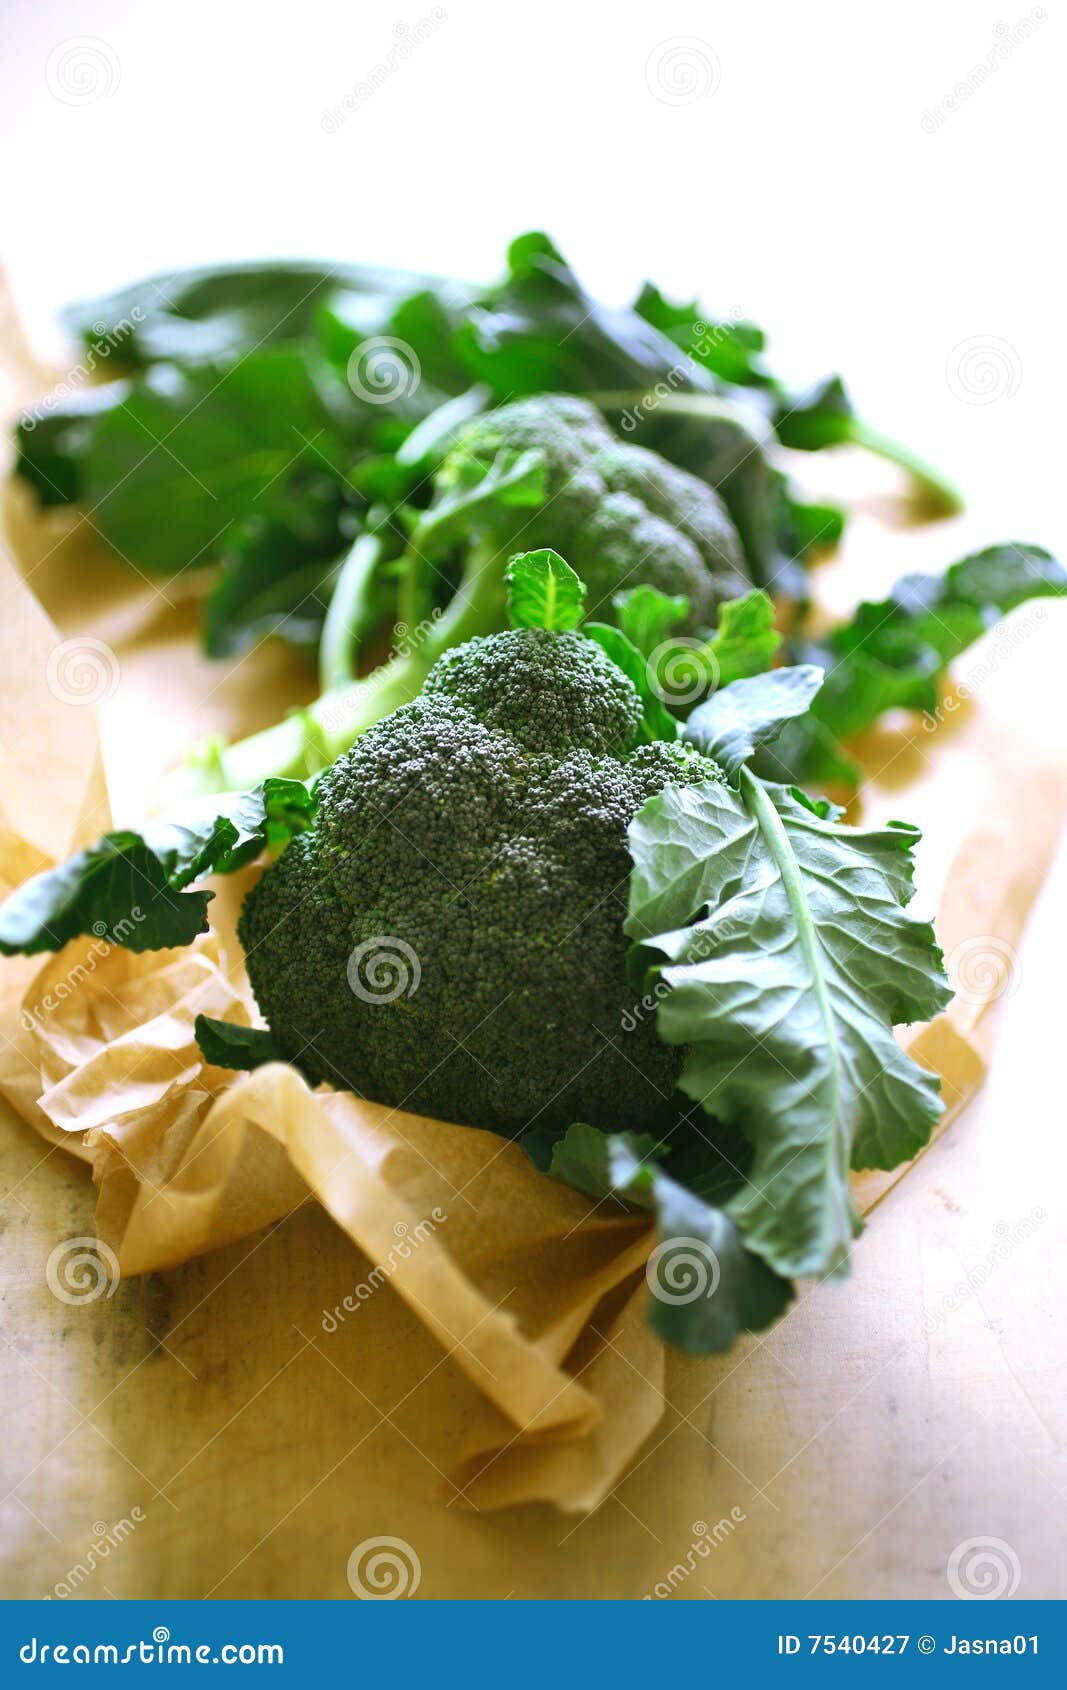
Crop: unknown
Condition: broccoli